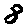
Label: 8